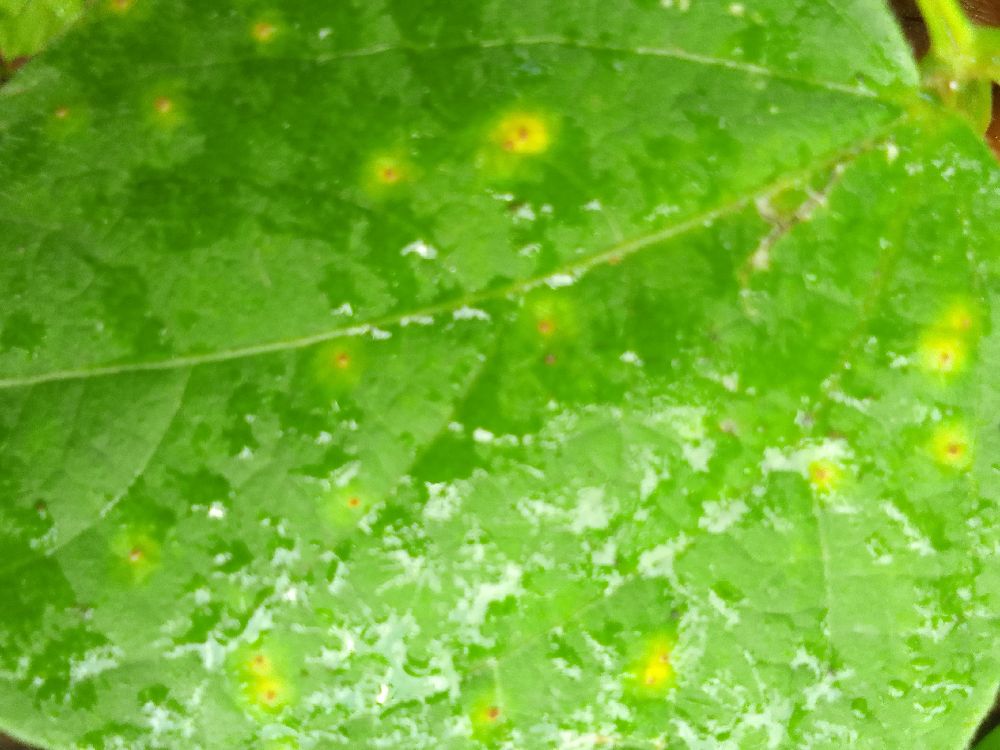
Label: rust